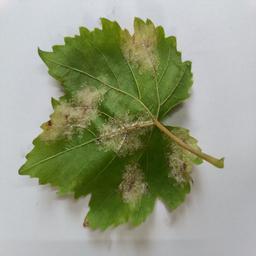
Label: Downy Mildew